Jewish meditation

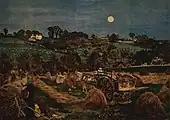
Breslov Hasidim spend time in secluded communication of their heart to God. In Jewish communities they often seek this solitude in Nature at night.

The Baal Shem Tov, founder of Hasidic Judaism, took the Talmudic phrase that "God desires the heart" and made it central to his love of the sincerity of the common folk. Advocating joy in the omnipresent divine immanence, he encouraged emotional "devekut" (fervour), especially through attachment to the Hasidic figure of the Tzaddik. He also encouraged his close disciples to find "devekut" through seclusion ("hisbodedus") from others and by meditating on select kabbalistic unifications ("yichudim") of Yitzchak Luria. As Hasidism developed and became a popular revival movement, use of esoteric Kabbalistic Kavanot (intentions) on Divine names was seen as an impediment to direct emotional Devekut (cleaving to God), and was dropped in favour of new meditative and contemplative practices of Divine consciousness. This downplaying of the theurgic role of Theosophical Kabbalah, the psychologisation of Kabbalistic symbolism, and emphasis on Divine Omnipresence, began with the Baal Shem Tov. In a parable he related that knowing each of the detailed Kabbalistic Kavanot in prayer unlocked individual gates in Heaven, but tears break through all barriers to reach the King Himself.